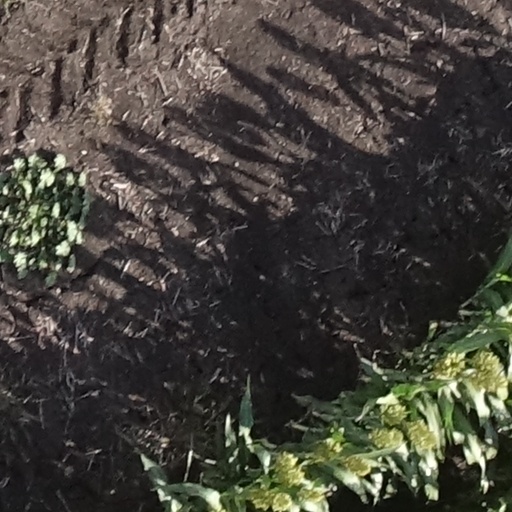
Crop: sorghum